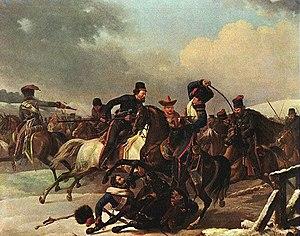
La bataille de Maloïaroslavets eut lieu le 24 octobre 1812 lors de la guerre de la Sixième Coalition, pendant la campagne de Russie, entre l'avant-garde de la Grande Armée, commandée par Eugène de Beauharnais, et les forces d'Alexandre Iᵉʳ. Les troupes franco-italiennes ne peuvent percer vers le sud, ce qui oblige Napoléon à évacuer la Russie par la route déjà suivie à l'aller, par une région dévastée et manquant de provisions, transformant la retraite de Russie en désastre.
Auguste-Joseph Desarnod ou Desarnot, né en 1788, en France et mort le 15 avril 1840 à Saint-Pétersbourg, est un peintre d'origine française, qui a passé l'essentiel de sa vie en Russie où il est mort. Il est parfois appelé « Desarnod l'Ancien », pour le distinguer de son fils, Desarnod le Jeune qui porte le même nom et était aussi peintre.